Metropolitan Museum of Art

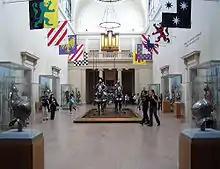
Arms and armor, Middle Ages main hall

The Met's collection of Greek and Roman art contains more than 17,000 objects. The Greek and Roman collection dates back to the founding of the museum—in fact, the museum's first accessioned object was a Roman sarcophagus, still currently on display. Though the collection naturally concentrates on items from ancient Greece and the Roman Empire, these historical regions represent a wide range of cultures and artistic styles, from classic Greek black-figure and red-figure vases to carved Roman tunic pins.